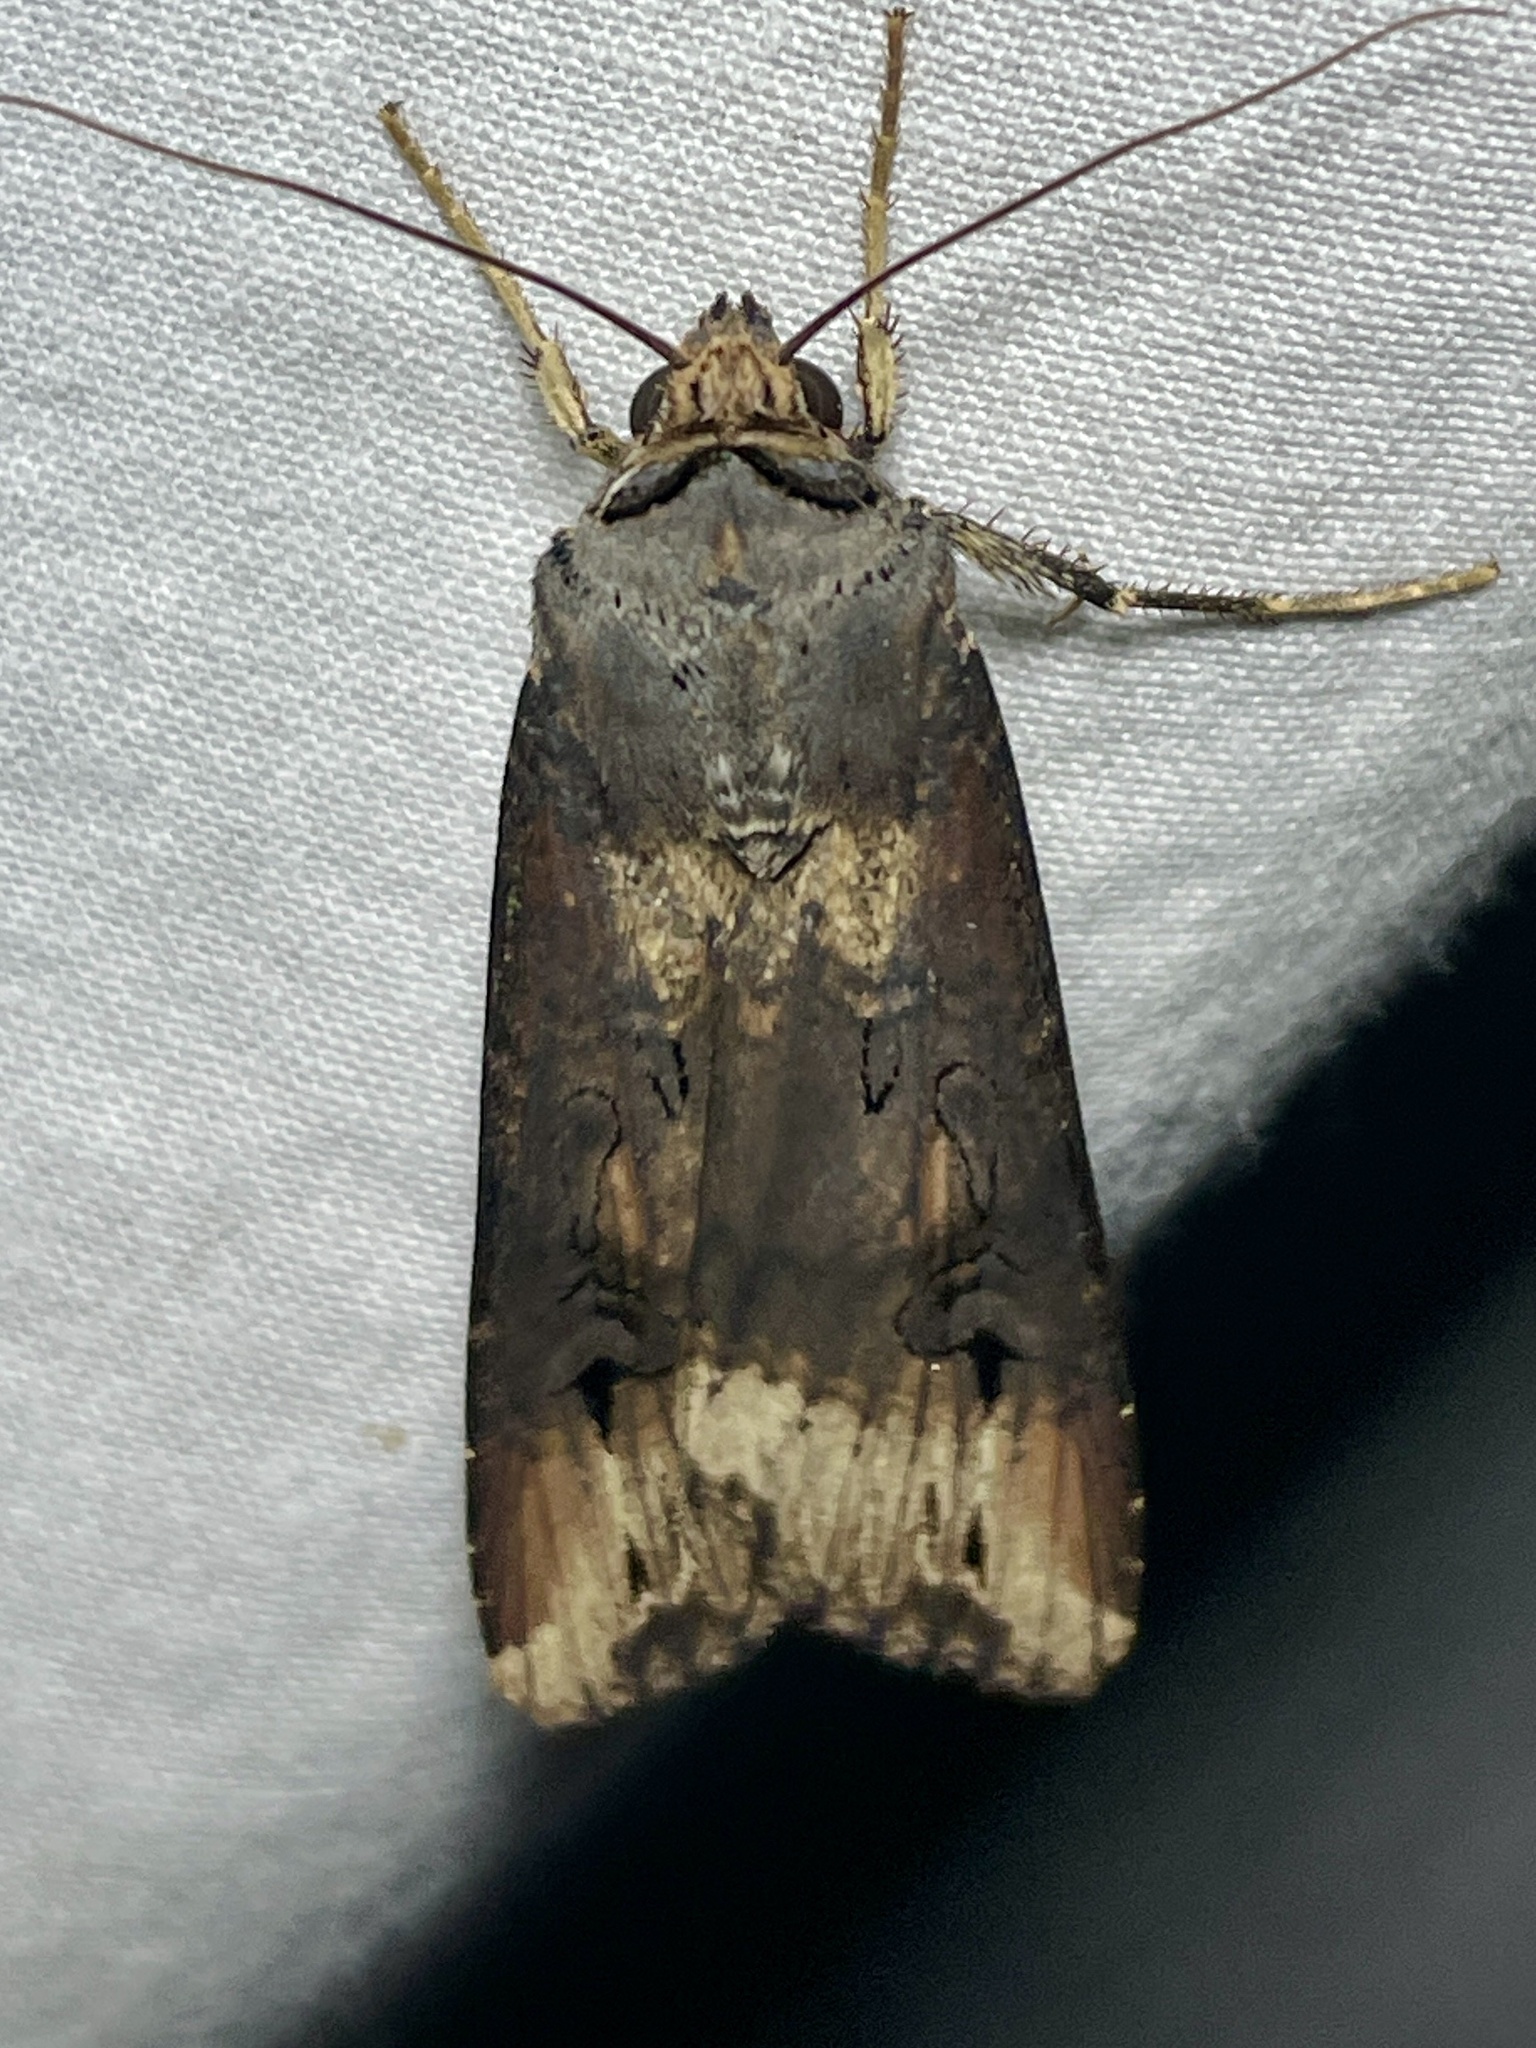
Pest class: cutworms